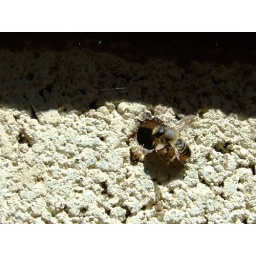
wasp building nest in wall